List of RahXephon media

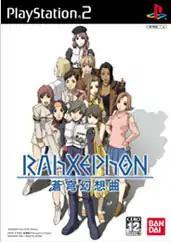
"RahXephon" for PS2, regular edition cover

The "RahXephon" video game, , was released for the PlayStation 2 by Bandai Japan on 7 August 2003; there is no English version. The game is mainly an adventure game with some action sequences similar to Zone of the Enders. The player moves around in a 3D environment, learning about places and relationships, and moving the story toward one of forty different endings. In-game characters are voiced by their original Japanese voice actors and are animated while speaking. Cut scenes feature hand-drawn animation, some of which was made for the game. In the action sequences the player fights Dolems with the RahXephon; weapons and other RahXephon variants can be unlocked.